Israel in Egypt

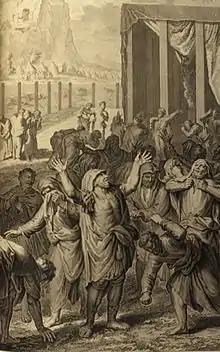
"The Israelites Mourn", from a 1728 illustrated Bible

The Israelites mourn the death of Joseph, Israelite and favoured advisor to Pharaoh, King of Egypt. The first part includes the choruses "The Sons of Israel Do Mourn" and "How Is the Mighty Fallen".